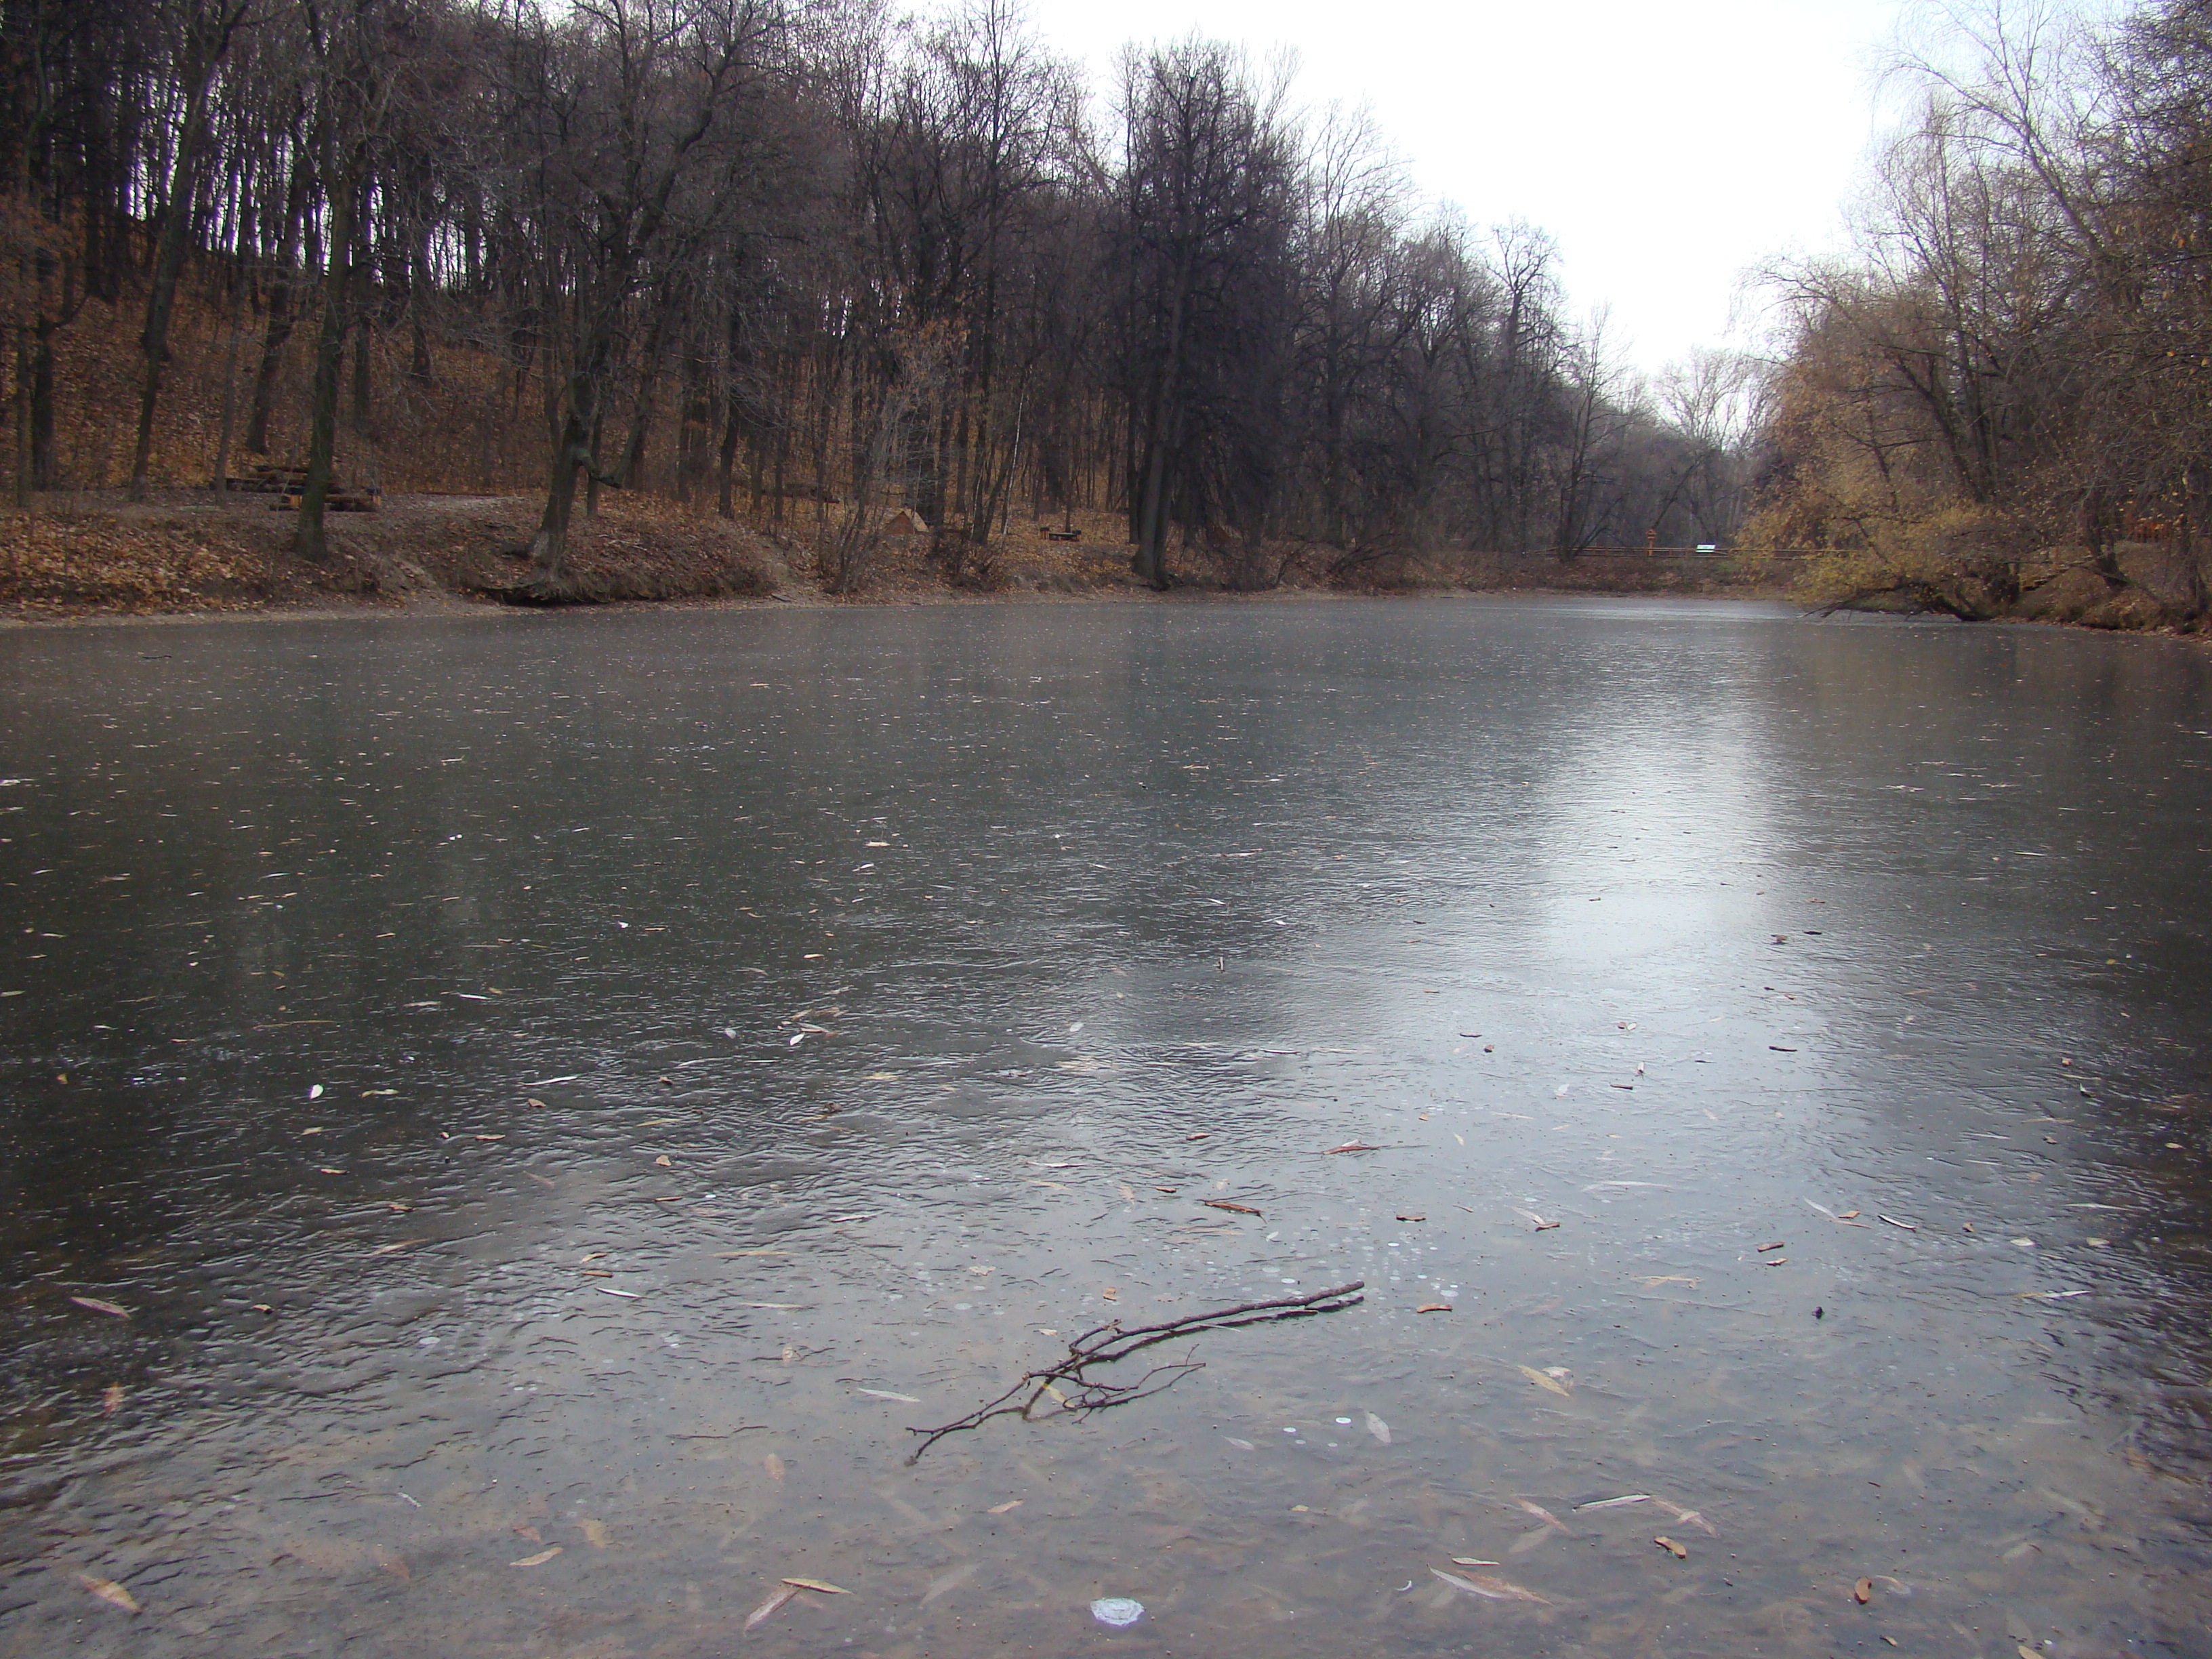
water, nature, lake, river, pond, stream, ice, reflection, autumn, park, rapid, reservoir, waterway, body of water, wetland, sony, moscow, russia, dsch9